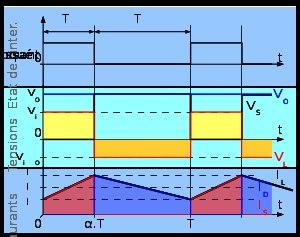
Un convertisseur Boost, ou hacheur parallèle, est une alimentation à découpage qui convertit une tension continue en une autre tension continue de plus forte valeur.